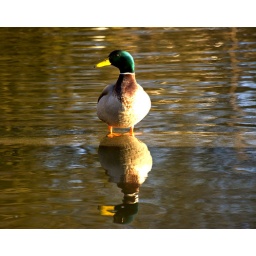
This male Mallard duck was standing, posing in the sunlight. I noticed it's reflection in the shallow water.